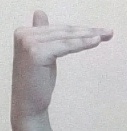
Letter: khaa